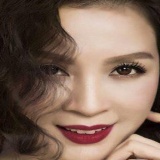
diễn viên Thanh Mai